Friedrich Engels

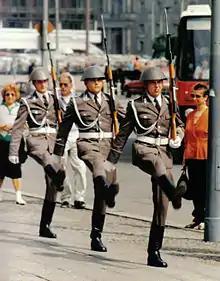
Friedrich Engels Guard Regiment, East Berlin, 1990

Since 1931, Engels has had a Russian city named after him—Engels, Saratov Oblast. It served as the capital of the Volga German Republic within Soviet Russia and as part of Saratov Oblast. A town named Marx is located northeast.